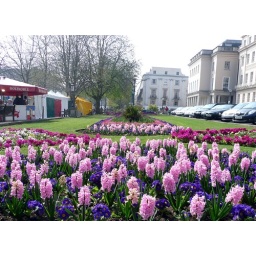
Pink hyacinths and blue pansies- and the Municipal offices and car park in the back ground!